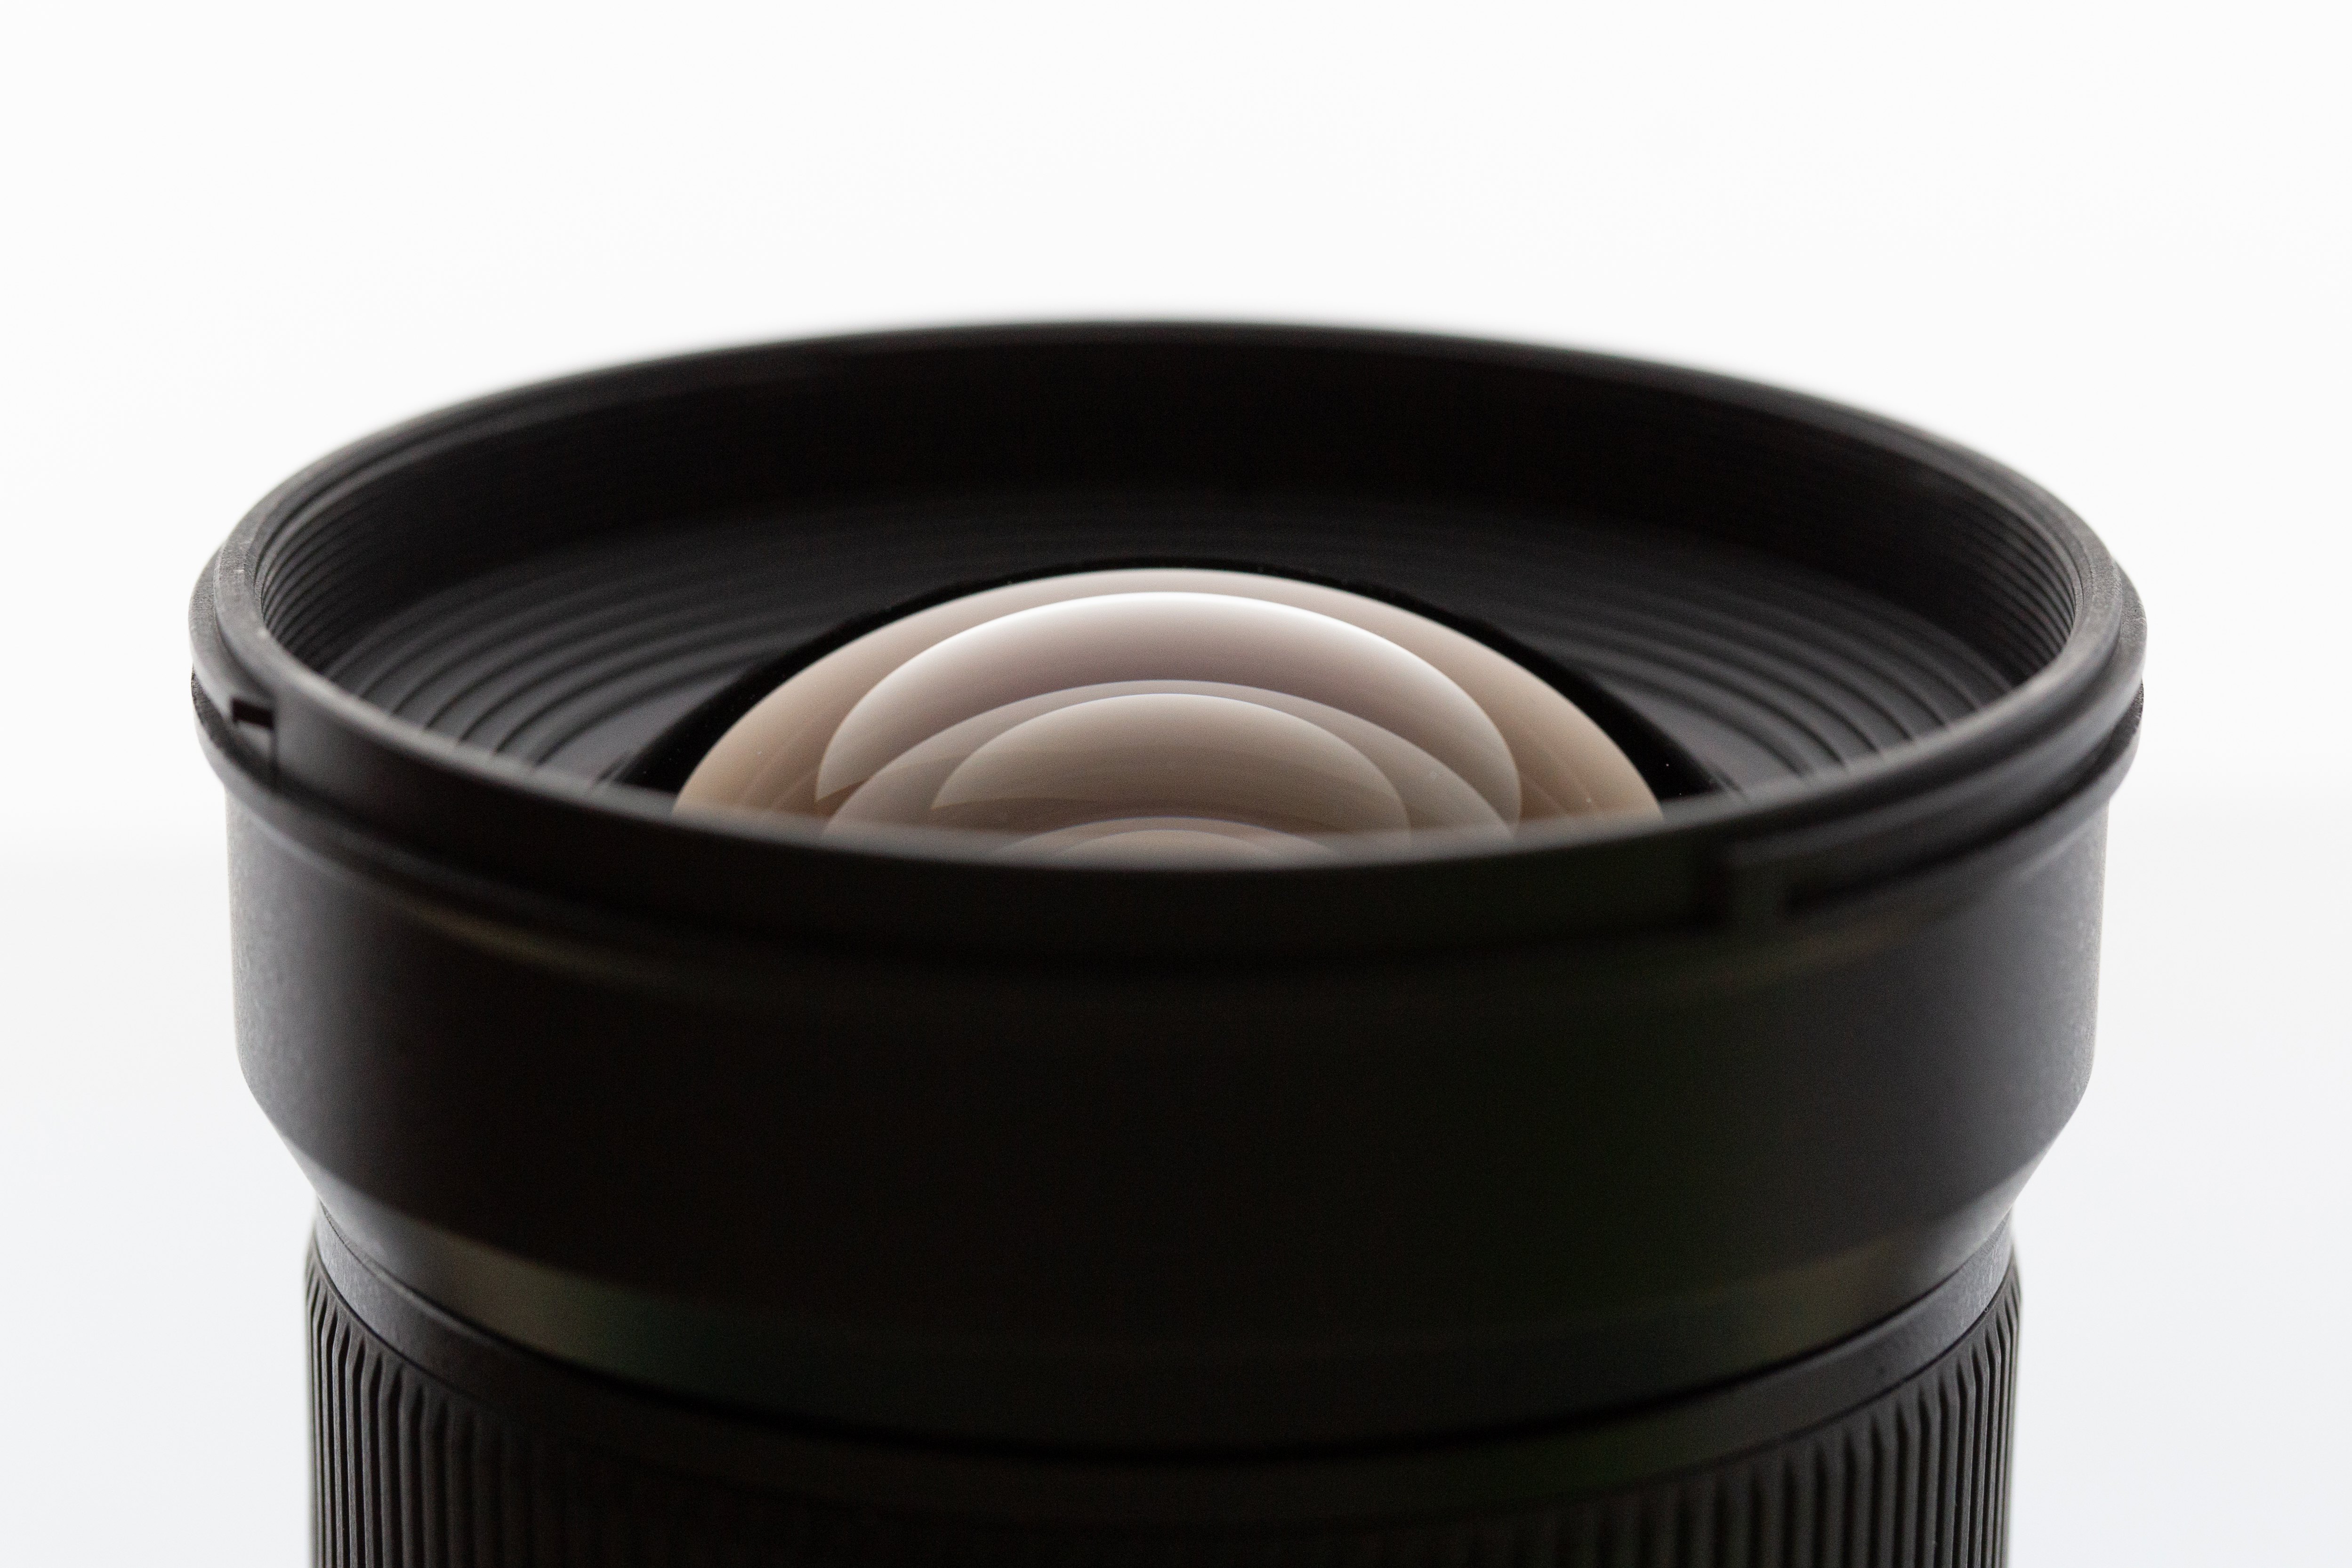
camera accessory, camera lens, lens, cameras optics, teleconverter, photography, macro photography, vacuum flask, crock